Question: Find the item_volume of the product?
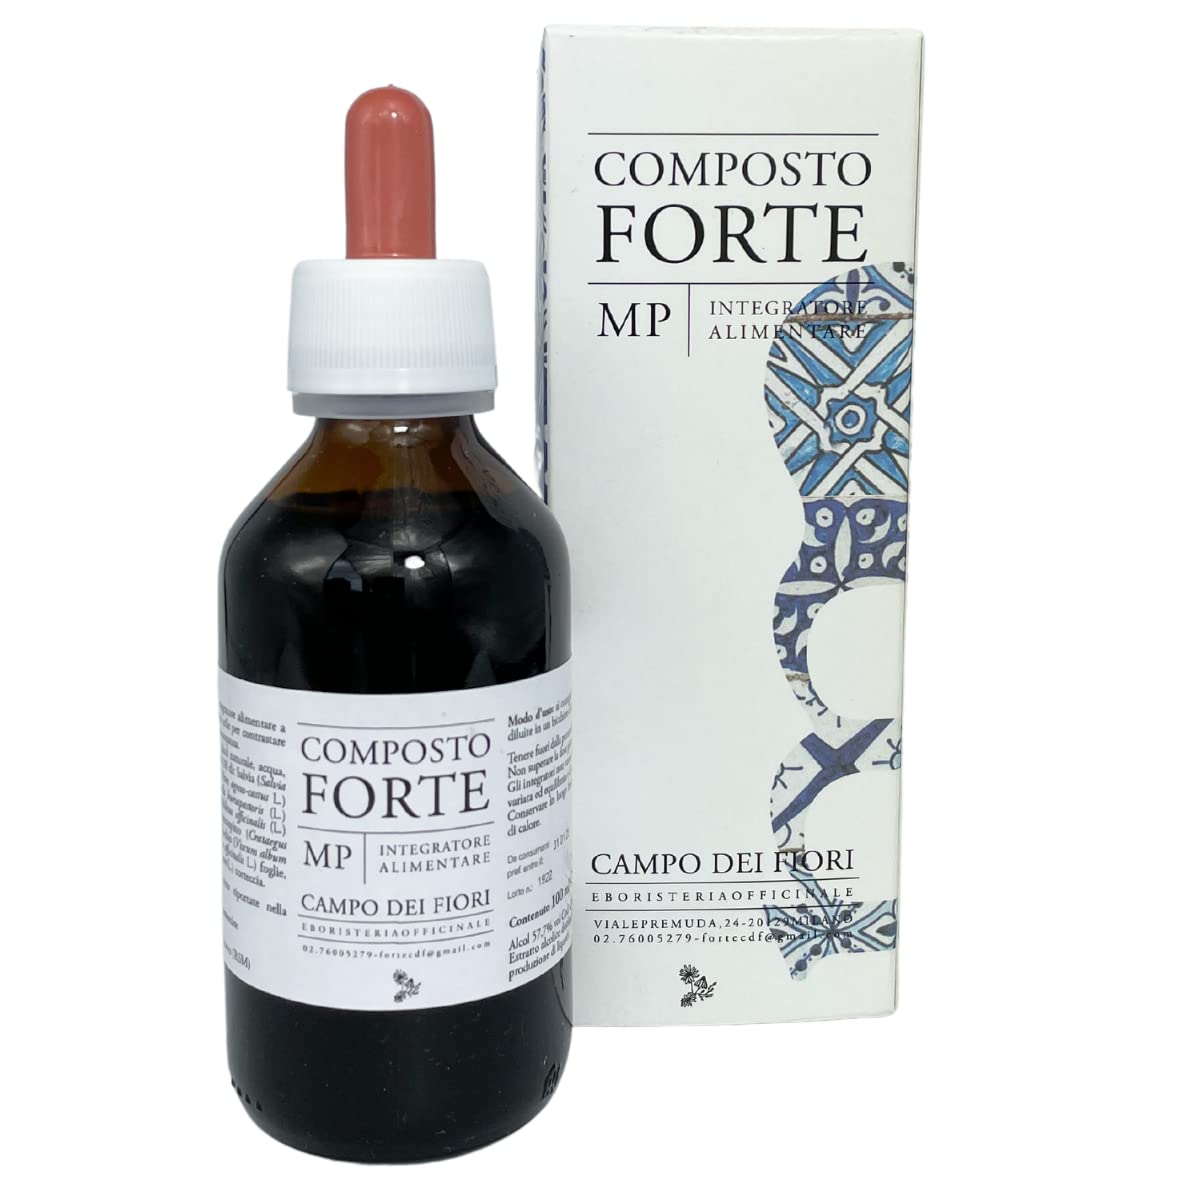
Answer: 100.0 millilitre